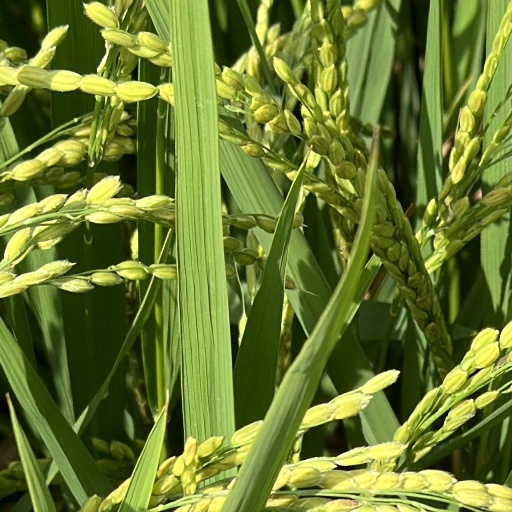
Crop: rice